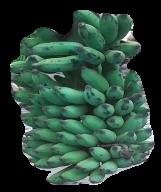
Variety: elakki-bale
Grade: grade3